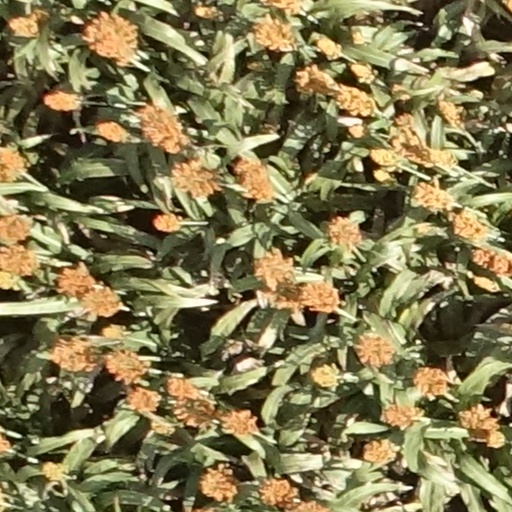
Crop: sorghum